The Equalizer 3

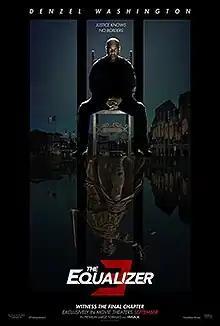
Theatrical release poster

The Equalizer 3 is a 2023 American vigilante action-thriller film directed by Antoine Fuqua. It is a sequel to "The Equalizer 2" and the third and final installment of "The Equalizer" trilogy, based on the television series of the same name. The film stars Denzel Washington, reprising his role as retired U.S. Marine and DIA officer Robert McCall, with Dakota Fanning, Eugenio Mastrandrea, David Denman, Gaia Scodellaro, and Remo Girone in supporting roles. In the film, McCall discovers that his new friends in a small town in Southern Italy are intimidated by Camorra members, where he sets out to save them from the threat.